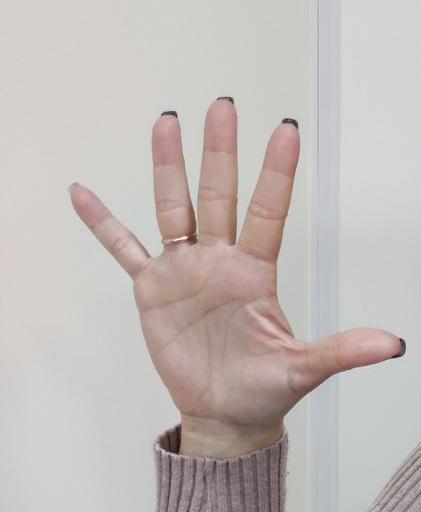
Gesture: palm